Juan Gil de Zamora

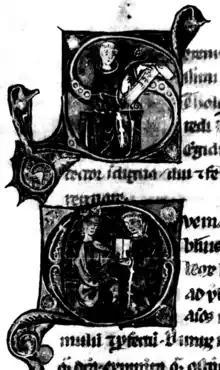
Two historiated initials S and Q from a late 13th-century manuscript showing Juan Gil writing his "Liber de preconiis Hyspanie" (top) and presenting it to Sancho IV (bottom).

Juan Gil de Zamora, known in Latin as Aegidius Zamorensis, was a Castilian Franciscan friar and prolific writer of the literary circle around Alfonso X. He wrote hagiography, history, music theory, natural science, poetry and sermons.